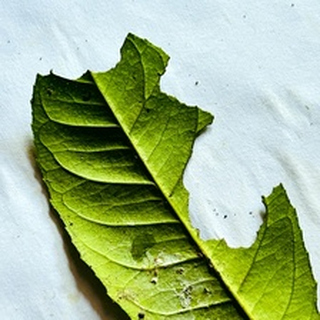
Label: lemon_deficiency